Sulphide–Frisco Cabin

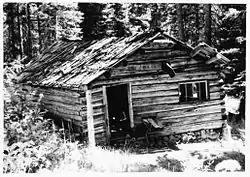
Sulphide Frisco Cabin

The Sulphide Cabin, also known as the Frisco Cabin, is a log cabin located along Bridge Creek Trail in North Cascades National Park, in the U.S. state of Washington. Constructed sometime in the 1920s by A.H. Peterson and his nephew, the cabin was a warm season residence used while Peterson worked his mining claim. The cabin was constructed plainly of rounded hewn logs, half notched at the corners. The cabin has two rooms and is with a door at each of the two shorter ends above which rises a gable roof which is wood shingled. Sulphide–Frisco Cabin was placed on the National Register of Historic Places in 1989 as it is the only remaining residence associated with mining in the Stehekin region of the park.